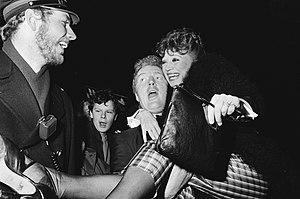
André van Duin, né le 20 février 1947 à Rotterdam, est un acteur comique et chanteur néerlandais.
Corrie van Gorp, née Cornelia Elizabeth van Gorp le 30 juin 1942 à Rotterdam, est une actrice et chanteuse néerlandaise.